Ratnagiri, Odisha

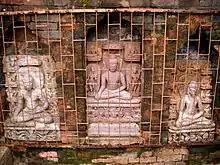
Sculptures now protected by a grille

Ratnagiri was likely established no later than the reign of the Gupta king Narasimha Baladitya in the first half of the sixth century, and flourished until the twelfth century. The main construction of the surviving part of Monastery 1 was under the rule of the (mainly) Buddhist Bhauma-Kara dynasty, whose capital was nearby at Jajpur, although no inscription records patronage at Ratnagiri by the dynasty.